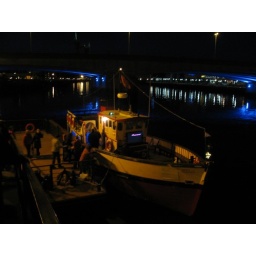
Belfast film festival screening of lake placid on a boat around belfast docks on the river Lagan